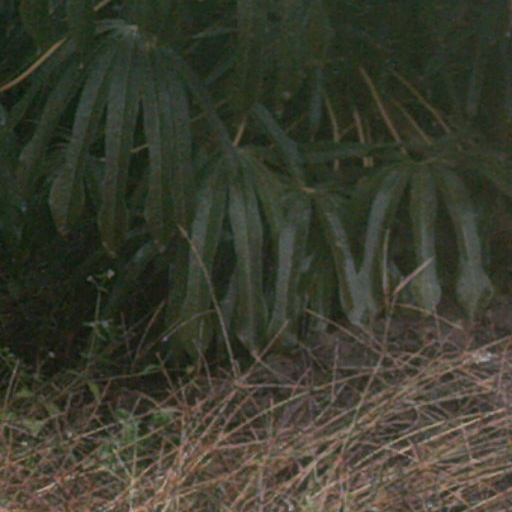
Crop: cassava